Maxime Soulet

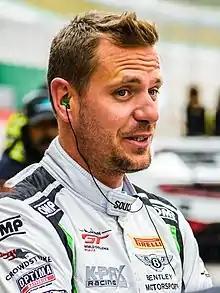
Soulet at the Circuit of the Americas in 2019

Soulet began his racing career in 2002, competing in two races in the French Formula Renault series. In 2004, Soulet competed in both the Mini Cooper Challenge Belgium and the Belgian Formula Renault 1.6 series, winning championship titles in both. In 2015, Soulet was signed as a Bentley factory driver in the then-Blancpain GT Series. Soulet's best overall season with the marque occurred in 2017, when he and co-drivers Vincent Abril and Andy Soucek came within seven points of winning the GT World Challenge Europe Endurance Cup. They entered the final round with an eight-point advantage, but retired during the final race while their closest competitor finished third. For 2018, Soulet signed with K-Pax Racing alongside fellow factory driver Soucek. Two years later, Soulet was part of the Bentley Team M-Sport team that won the 2020 Bathurst 12 Hour. After Bentley's factory GT3 program wound down at the end of 2020, Soulet joined Selleslagh Racing Team for the final three rounds of the 2021 GT4 European Series. Soulet returned to the wheel of a Bentley Continental GT3 in 2022, joining customer team CMR's entry into the 2022 24 Hours of Spa. Also in 2022, Soulet took part in the Porsche Carrera Cup Benelux with August Racing by NGT. He would finish ninth in the overall championship, scoring 65 points.